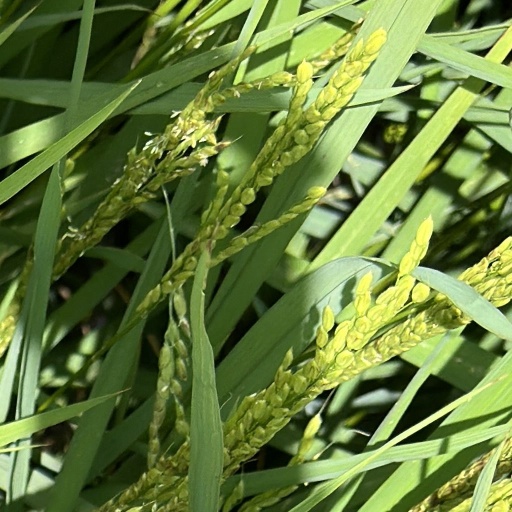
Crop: rice